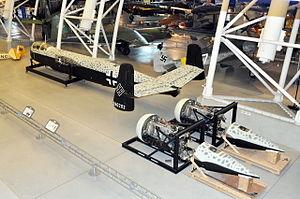
Le Heinkel He 219 était un avion de chasse de nuit construit par l'Allemagne au milieu de la Seconde Guerre mondiale. Rapide, puissant, maniable et bien armé, il aurait pu avoir une grande influence sur le conflit mais seuls 288 exemplaires furent livrés, la production fut handicapée par le manque d'ouvriers qualifiés. De nombreux spécialistes estiment qu'il fut le meilleur chasseur de nuit de la guerre, mais de graves critiques existent aussi à son encontre.